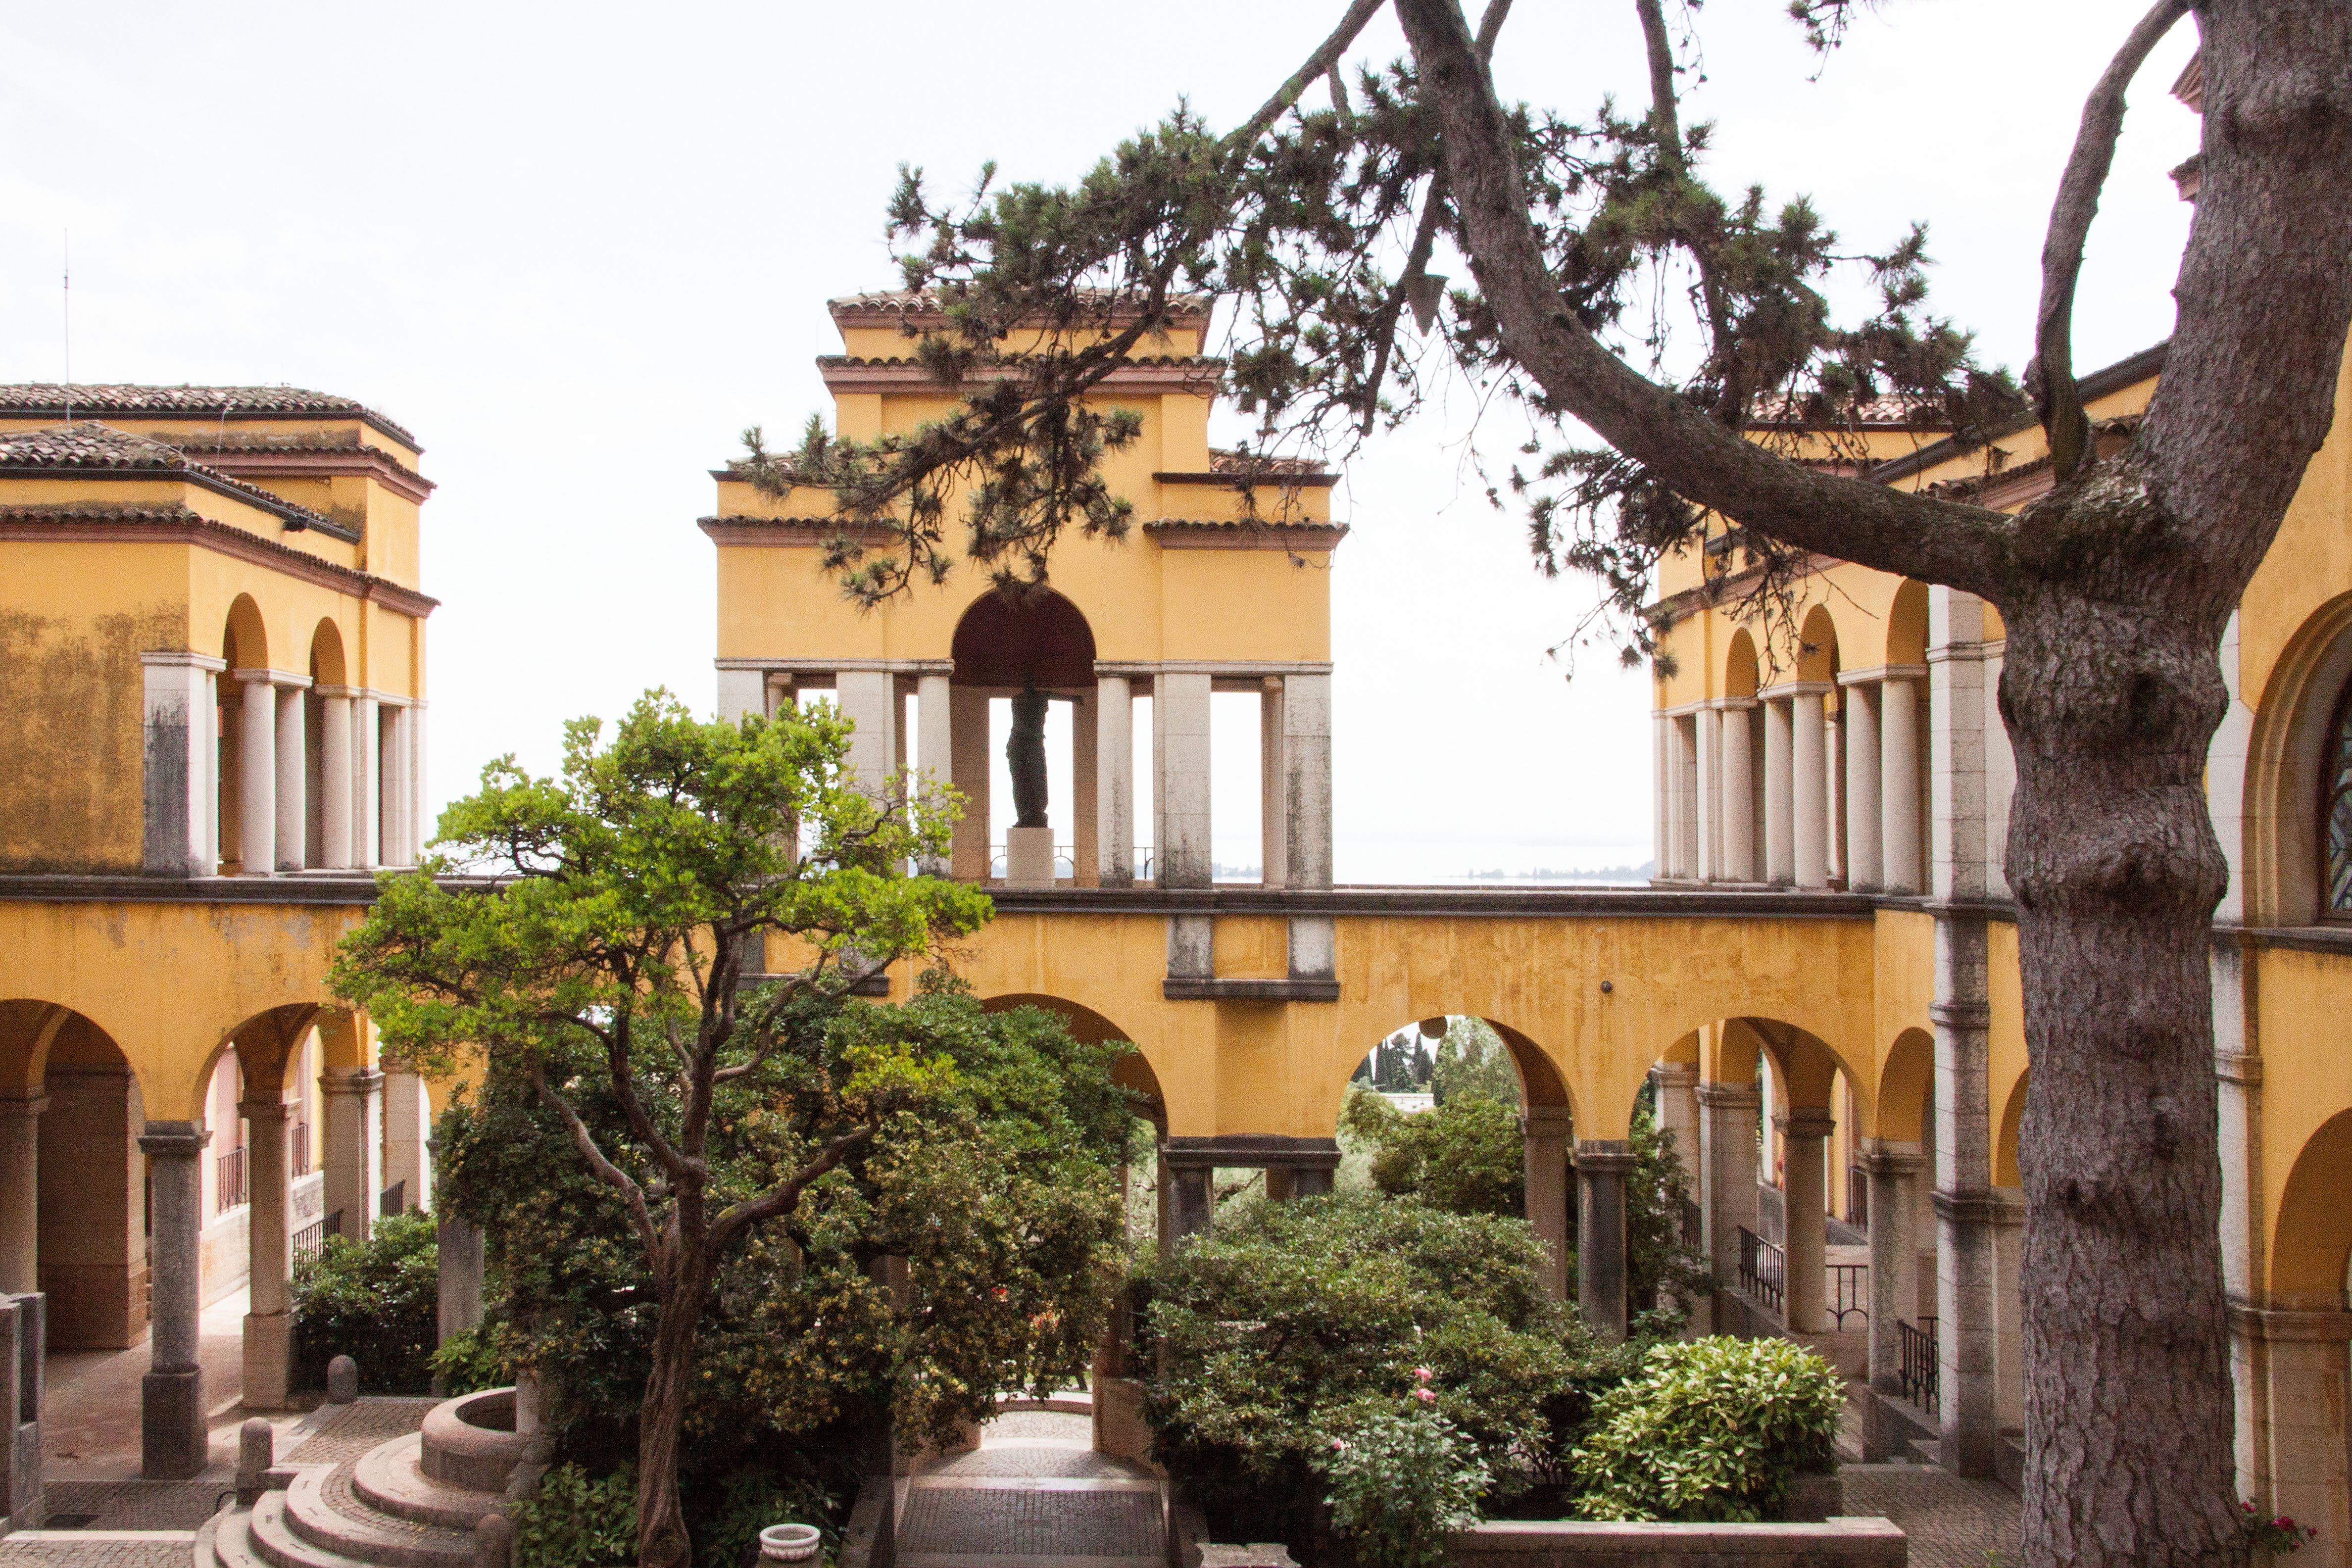
villa, mansion, building, palace, home, museum, italy, facade, residence, property, tourism, courtyard, temple, resort, estate, hacienda, old villa, ancient history, vittoriale italiani, gardone riviera, gabriele d annunzio, giancarlo maronite